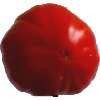
Label: Tomato 3